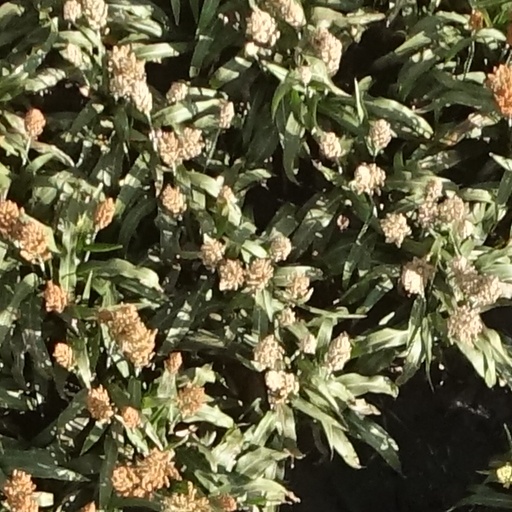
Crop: sorghum